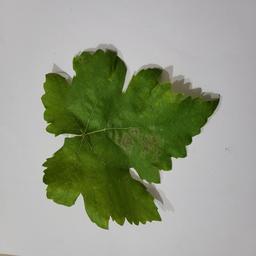
Label: Powdery Mildew